Nothing by Chance

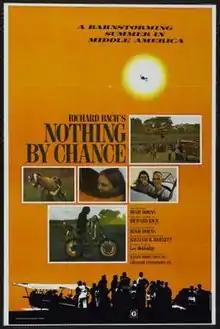
Theatrical release poster

Nothing by Chance is a 1975 American documentary film based on the 1969 book by Richard Bach, "Nothing by Chance: A Gypsy Pilot's Adventures in Modern America". The film centers on modern barnstorming around the United States in the 1970s. One of the driving forces behind the production, star Richard Bach, is a pilot in real life, and recruited a group of his friends who were also pilots to recreate the era of the barnstormer.